Craig Wayne Boyd

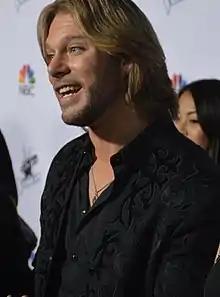
Craig Wayne Boyd in 2014

Craig Wayne Boyd (born December 31, 1978) is an American country singer and songwriter. A native of Dallas, Texas, Boyd is based in and resides in Nashville, Tennessee. He is best known for winning Season 7 of NBC's reality TV singing competition "The Voice" as a part of Blake Shelton's team.